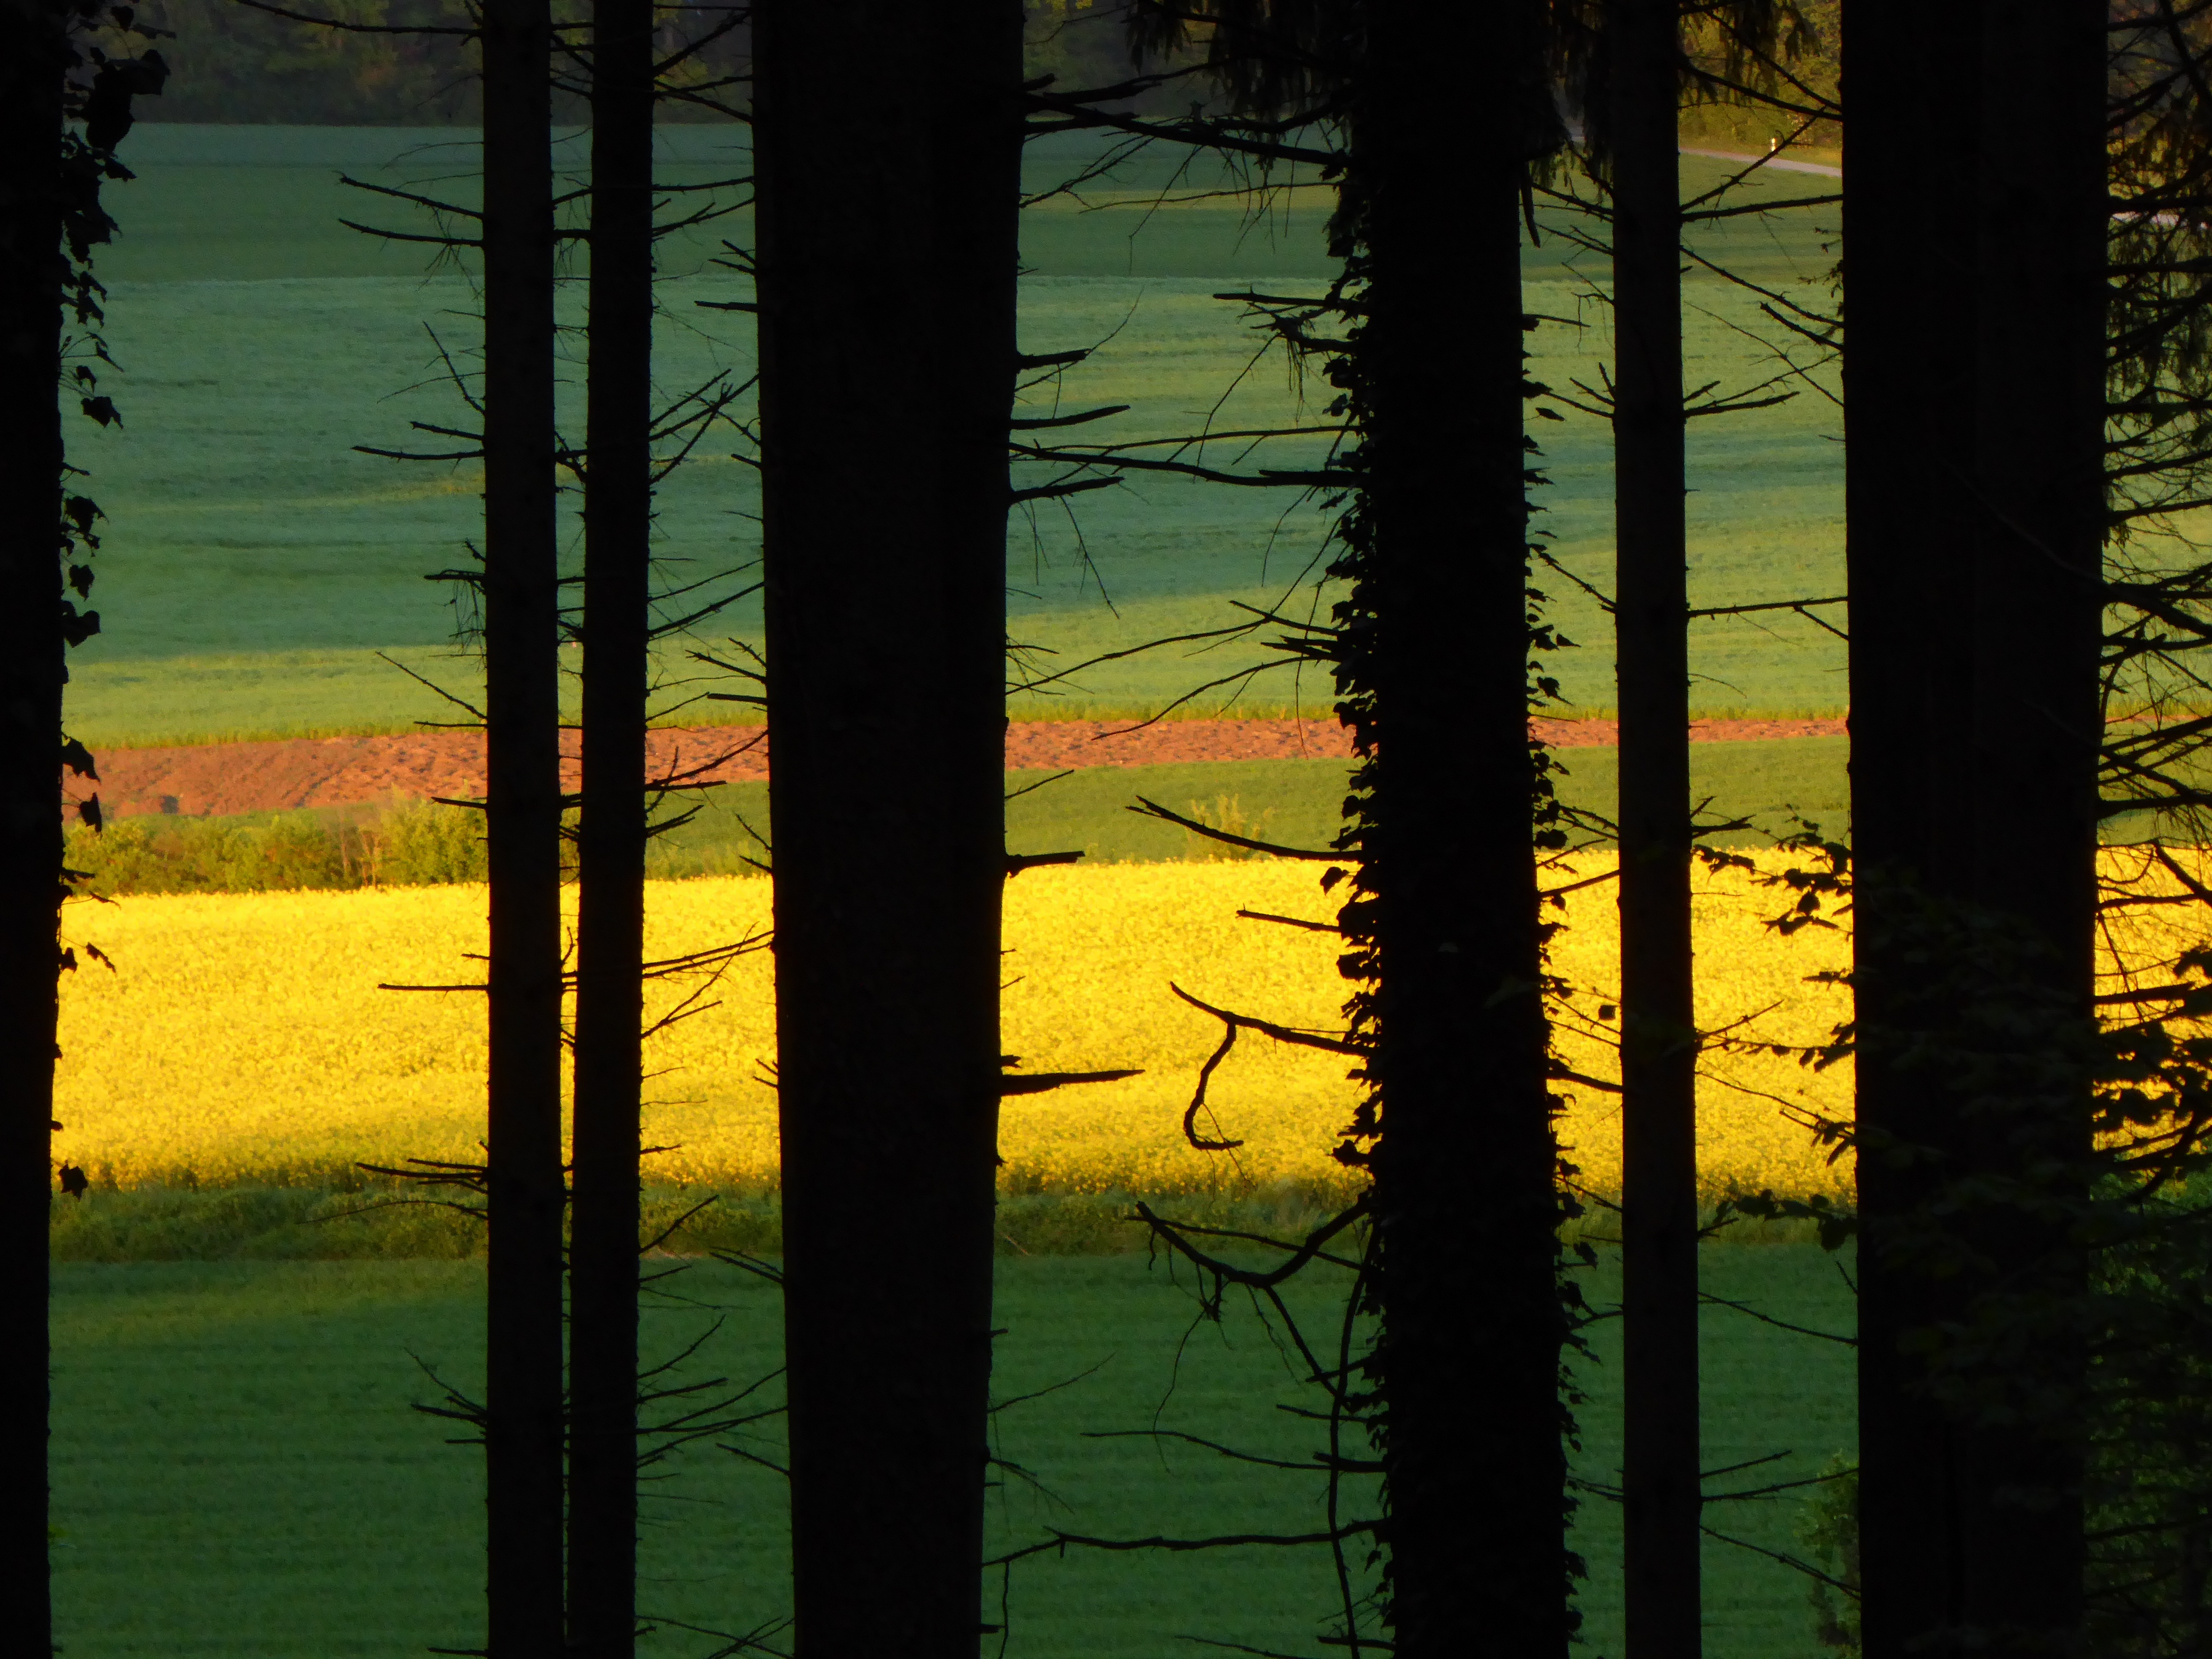
tree, nature, grass, branch, light, sky, sunrise, sunset, field, sunlight, morning, leaf, window, evening, orange, green, reflection, autumn, yellow, habitat, tree trunks, back light, field of rapeseeds, outlines, natural environment, woody plant